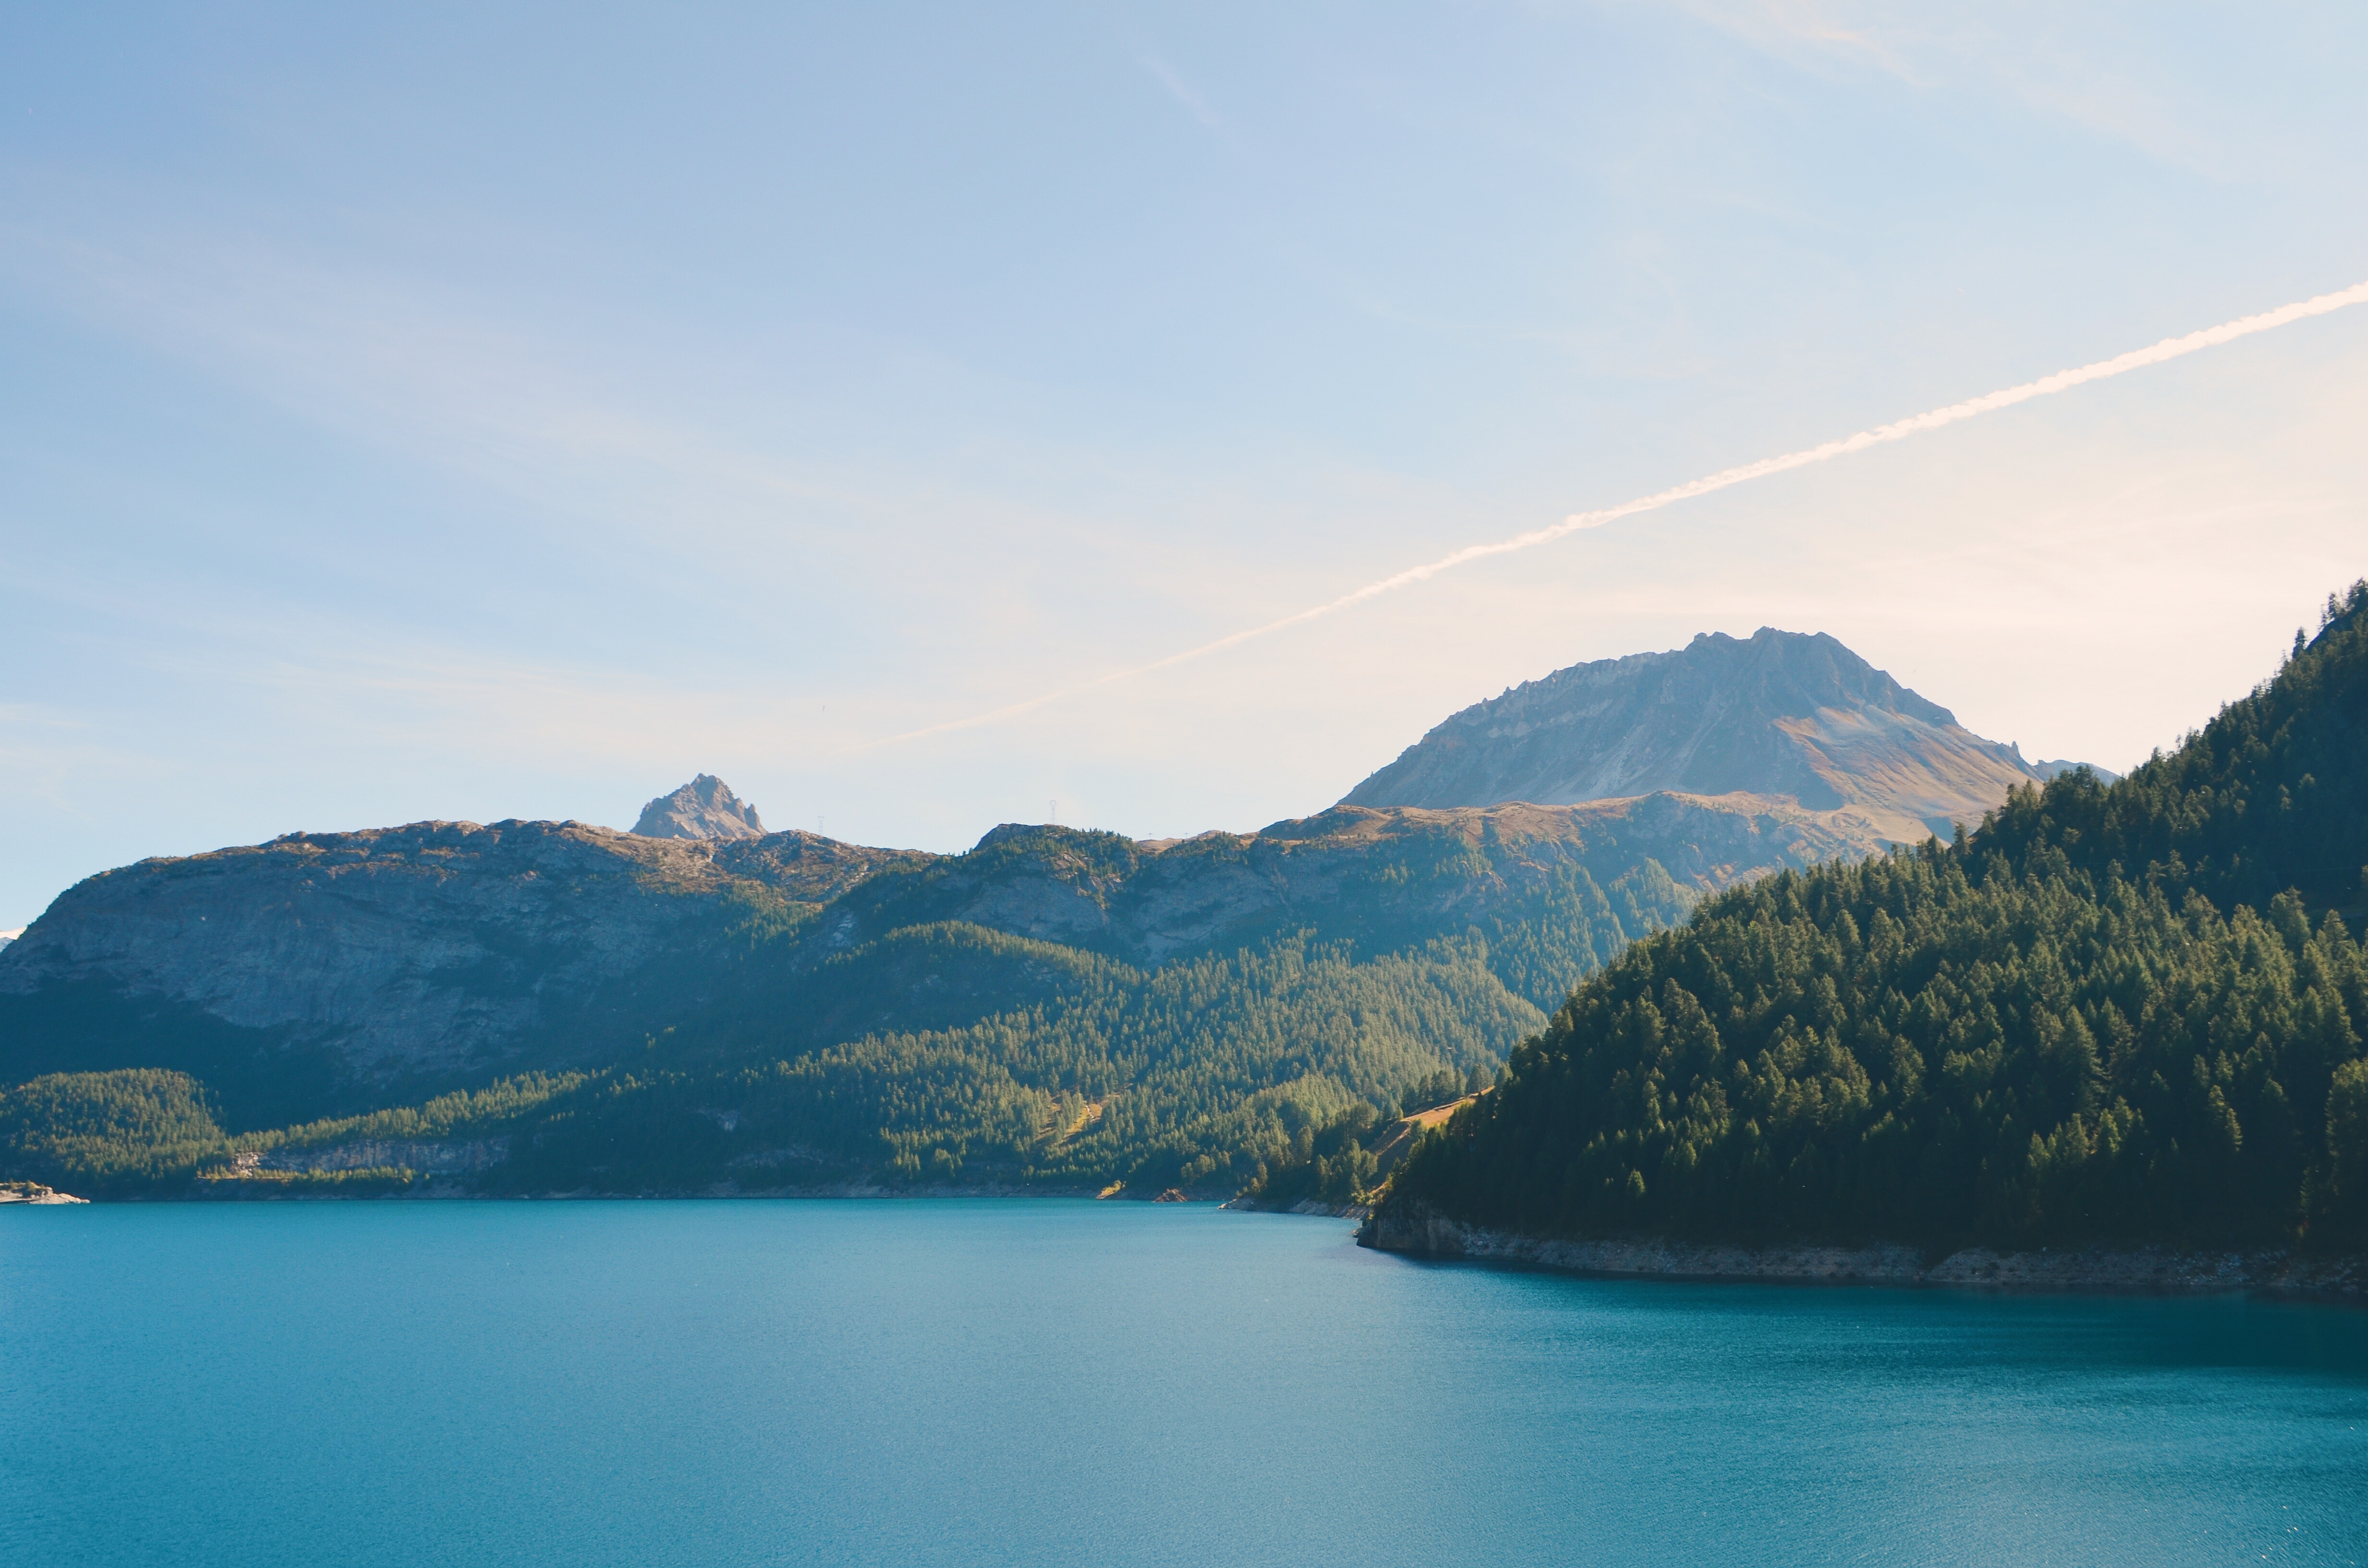
landscape, sea, mountain, cloud, lake, mountain range, bay, fjord, reservoir, body of water, alps, loch, landform, geographical feature, mountainous landforms